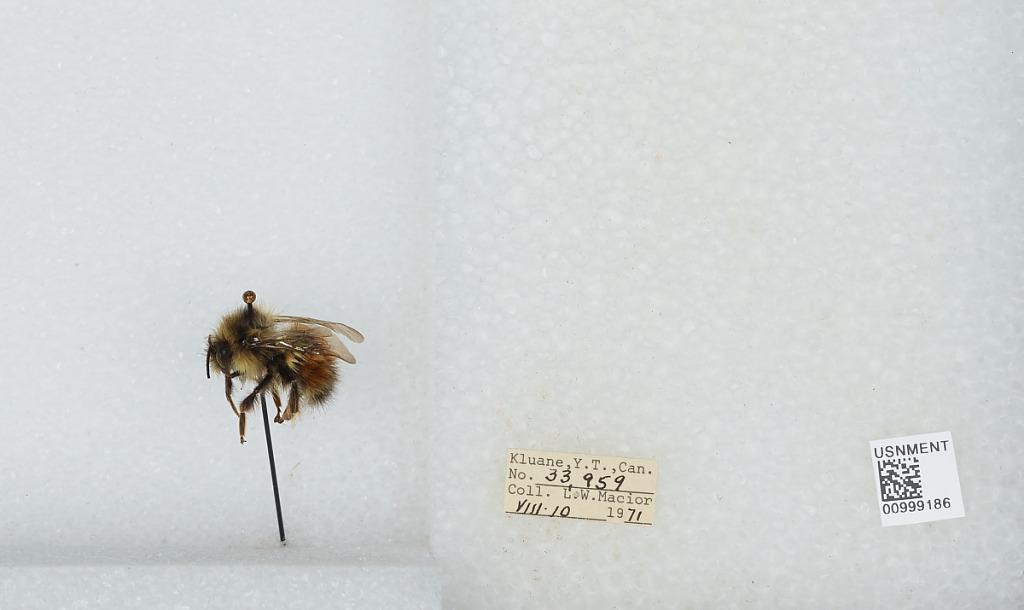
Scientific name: Bombus (Pyrobombus) melanopygus Nylander
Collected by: L. Macior
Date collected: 1971-8-10
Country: Canada
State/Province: Yukon Territory
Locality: Klaune
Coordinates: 60.7132, -139.474